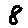
Label: 8